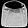
Label: Bag